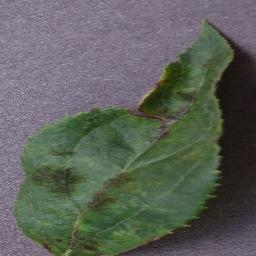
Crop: apple
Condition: scab